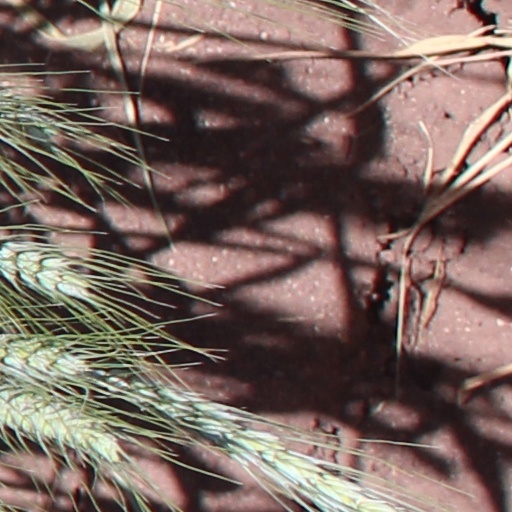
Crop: wheat